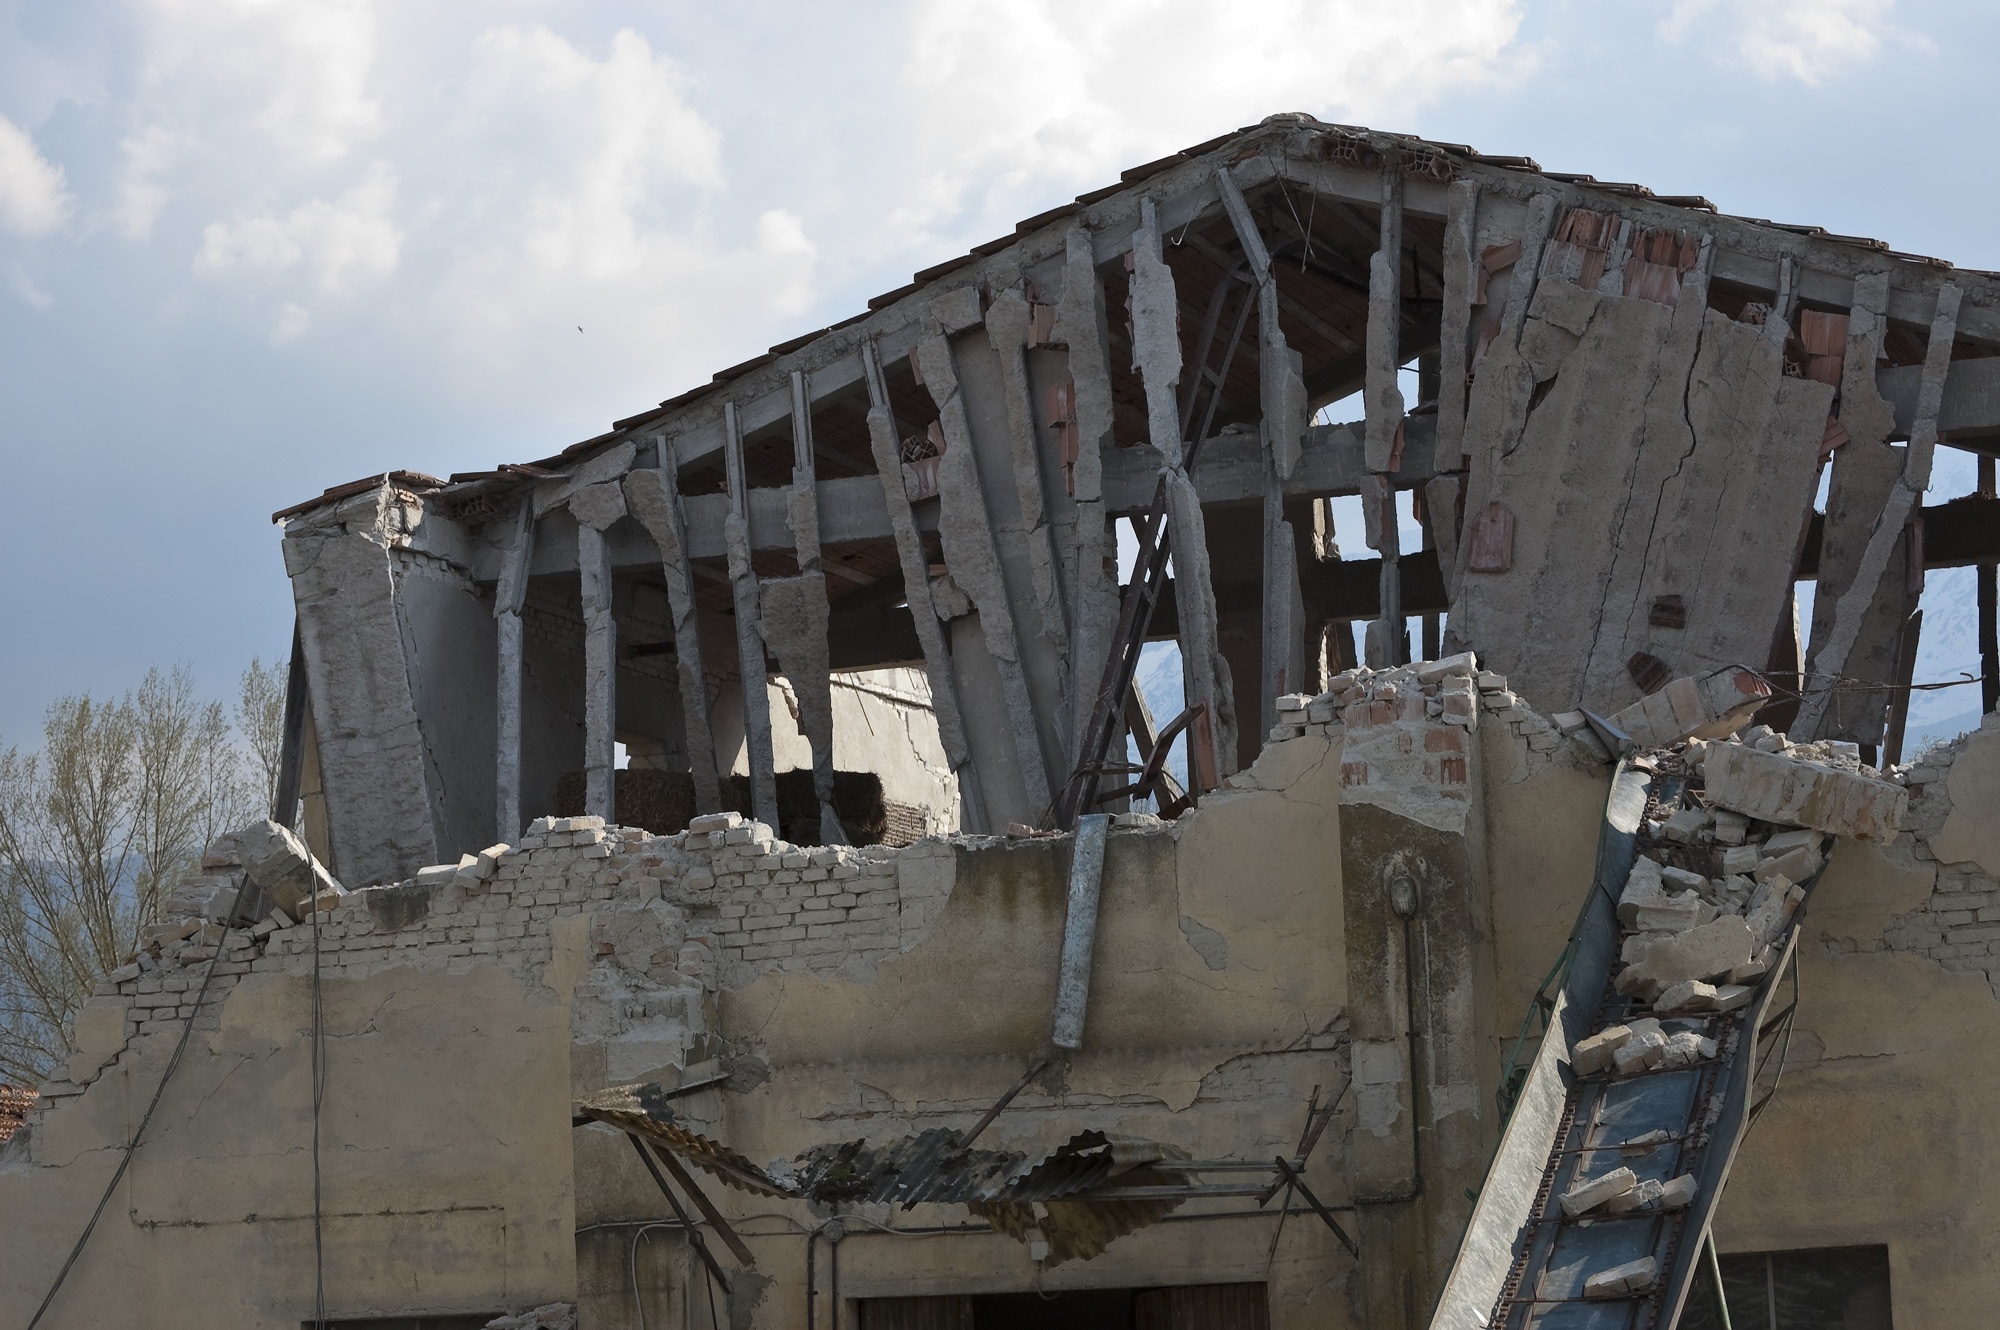
architecture, house, building, alley, wall, facade, fortification, rubble, ruins, disaster, demolition, roads, earthquake, collapse, historical centre, onna, glimpse, ancient history